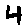
Label: 4